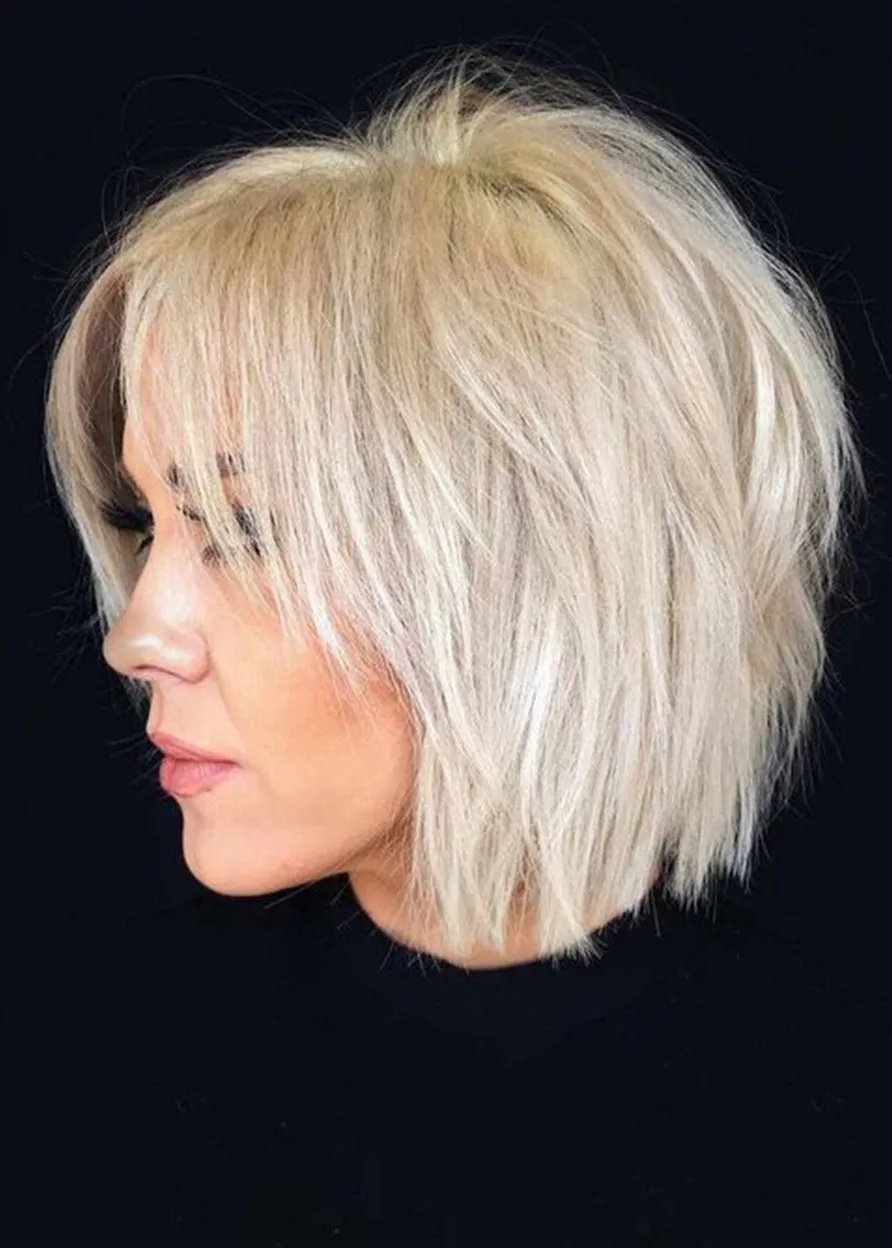
Short Choppy Pixie Cut Hairstyles Women's Blonde Color Straight Human Hair Lace Front Cap Wigs 10Inch
Hair Material: Human Hair Length: 10 Inches Hair Texture: Straight Cap Construction: Lace Front Cap Density: 120% Suitable User: Women .sizeChart table { border-collapse: collapse; } .sizeChart table th, .sizeChart table td { border: 1px solid #ddd; padding: 5px 10px; text-align: center; min-width: 60px; } .sizeChart table th { background: #f0f0f0 none repeat scroll 0 0; color: #000; font-family: Arial; font-size: 14px; letter-spacing: 0; text-transform: lowercase; } .sizeChart thead { background-color: #f0f0f0; font-weight: bold; } .sizeChart tbody tr:nth-child(2n+2) { background-color: #f9f9f9; } .sizeChart tbody tr:not(:first-child):hover { background-color: #eee; } *@*847254
Brand: Krystalwigs
Category: Apparel & Accessories > Clothing Accessories > Hair Accessories > Wigs